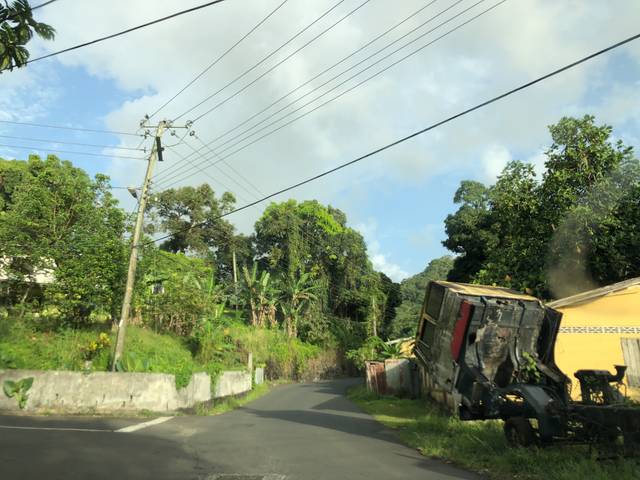
Region: Saint Lucia
Coordinates: 14.004, -60.979